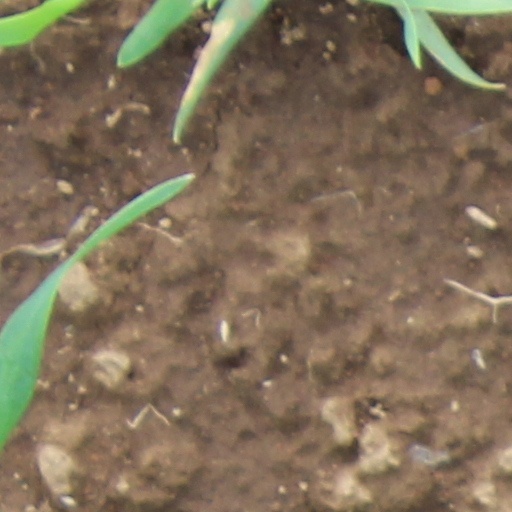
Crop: wheat